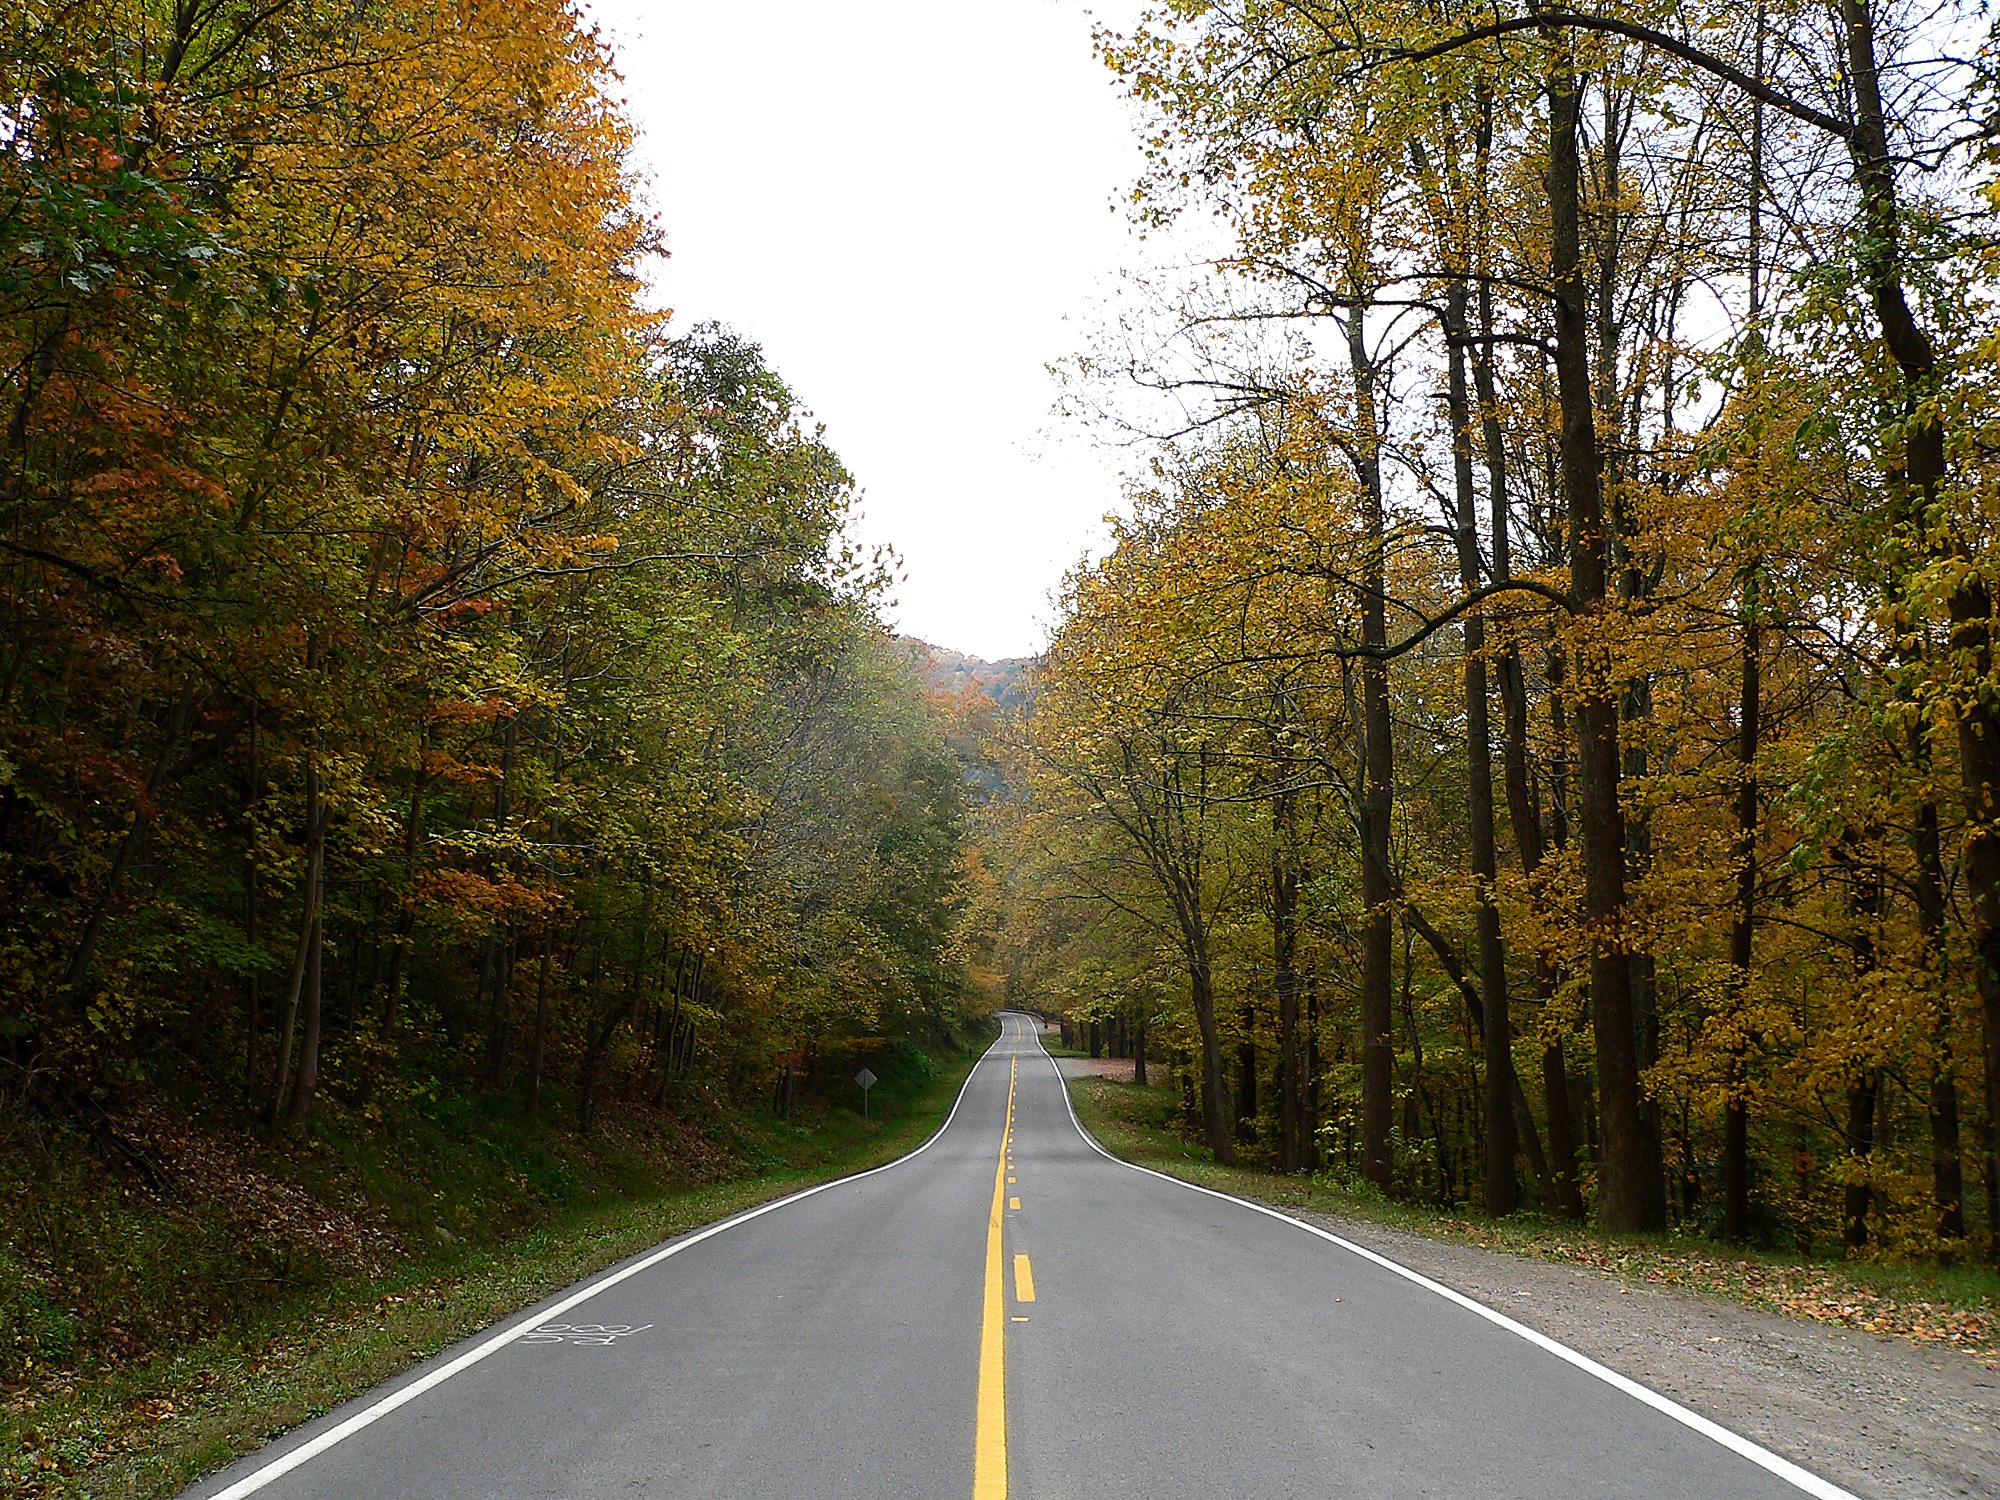
landscape, tree, forest, road, countryside, leaf, highway, country road, rural, scenic, autumn, scenery, colorful, lane, season, straight, trees, leaves, infrastructure, woodland, quiet, fall foliage, woody plant, nonbuilding structure